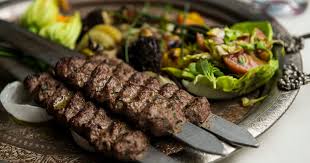
Yemek: kebap